Oregon Coast Range

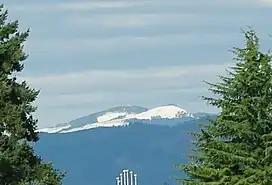
Snow on South Saddle Mountain

A mild maritime climate prevails throughout the range with temperature and precipitation varying due to elevation and distance from the coastline. Characteristics of the climate include cool dry summers followed by mild and wet winters. The majority of precipitation accumulates in the form of rain, with snow during the winter months at the higher elevations, but no permanent snow pack. Annual precipitation differs from in some parts to up to , with the higher amounts coming in the higher elevations. The average high temperature in January is , and the average high in July is with temperatures also varying by elevation. The further inland and the more southerly portions have a more Mediterranean climate that is more similar to the climate of the Willamette Valley. The Coast Range creates a rain shadow effect by forcing moisture laden clouds to rise by expelling moisture. This shields the Willamette Valley and causes a less maritime climate with hotter summers and less precipitation than the Oregon Coast.